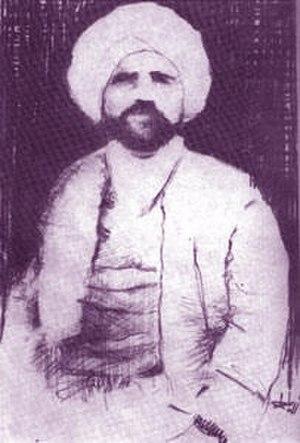
Mohamed Bayram V العربية: محمد بيرم الخامس
Mohamed Bayram V, né en mars 1840 à Tunis et décédé en décembre 1889 à Helwan, est un intellectuel et universitaire tunisien.